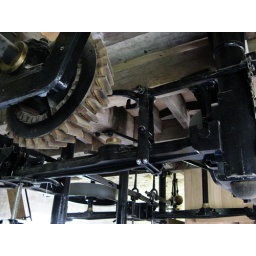
Part of the restored machinery below the ceiling of the ground floor of the mill.5 July 2009IMG_5462